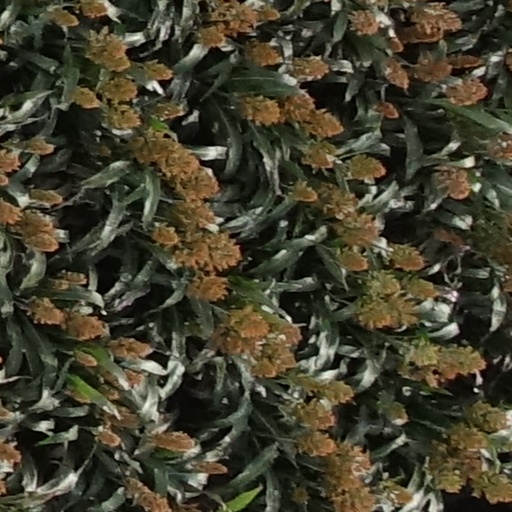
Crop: sorghum